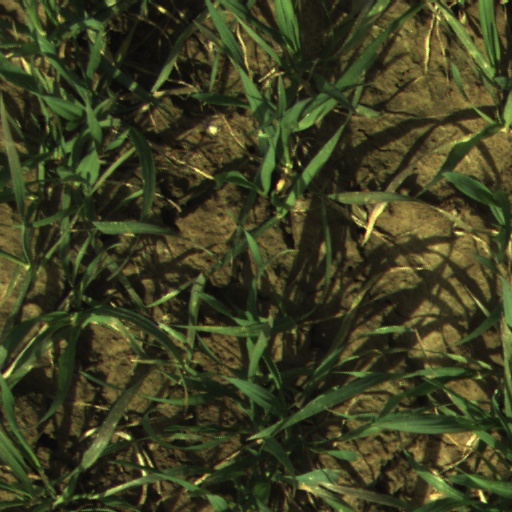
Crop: wheat